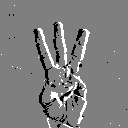
ASL letter: w